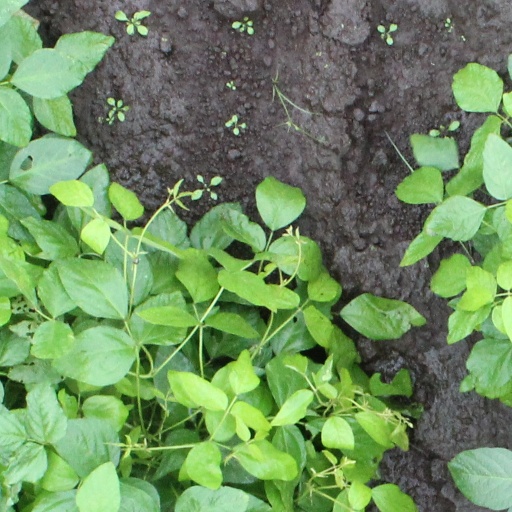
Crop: soybean